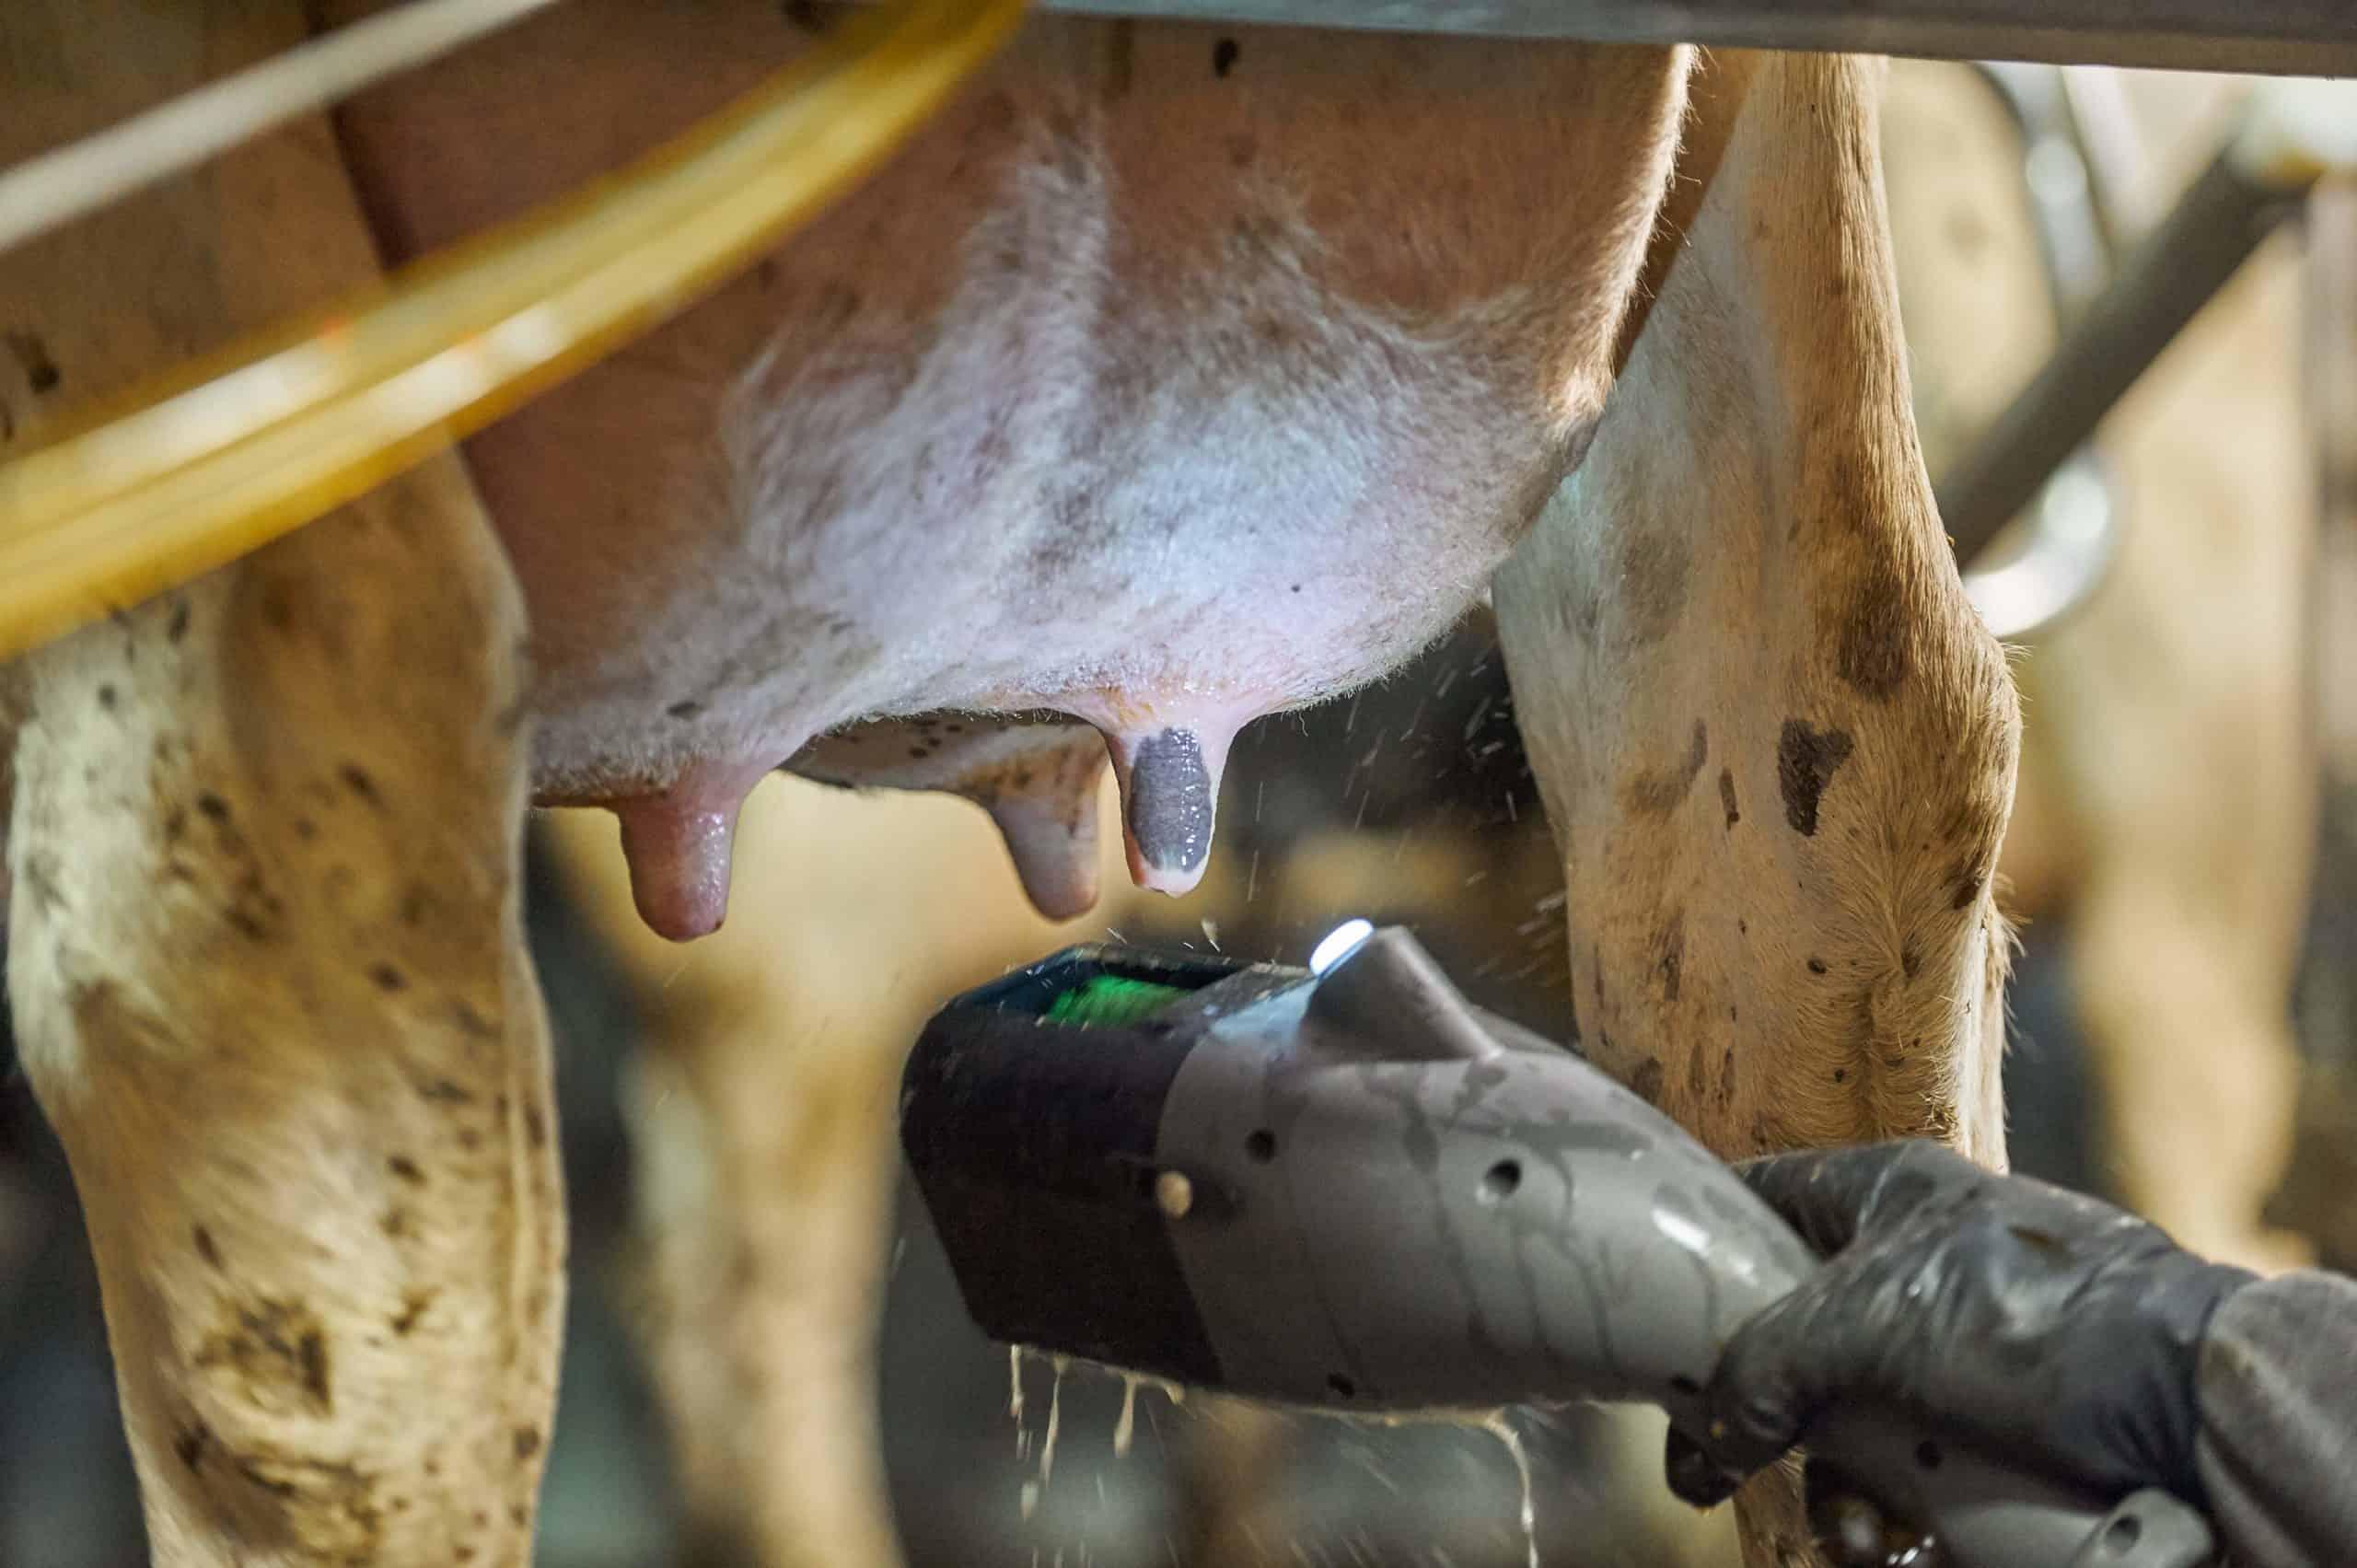
Ng'ombe mwenye kutoa maziwa, anatolewa maziwa kutumia mashine. Ng'ombe huyu ni wa afya na anayetoa maziwa haya, anazingatia usafi kwa kuwa amevalia glavu.